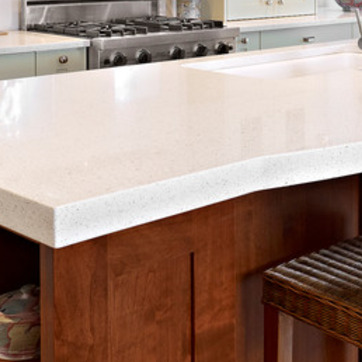
Material: polishedstone